Four Star Mary

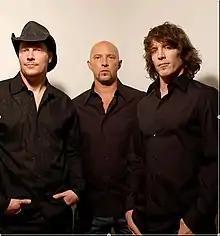
Publicity photo by the band in 2007

Four Star Mary is an alternative rock group formed in California in 1997. The band named themselves after the "Four Star vs. Mary" legal case, in which Mary attempted to sue US oil company ExxonMobil.